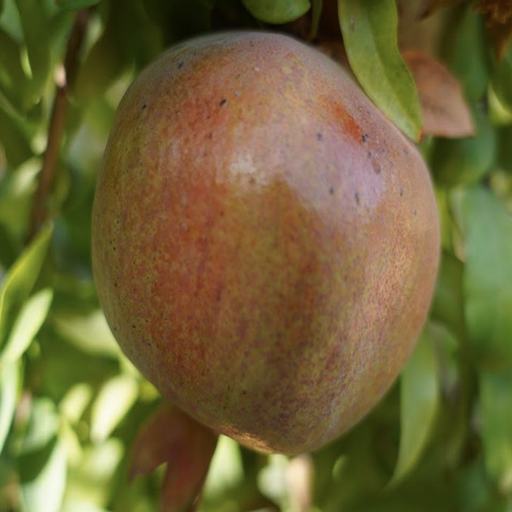
Label: Healthy